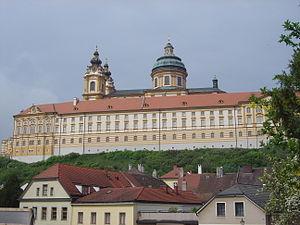
Abbaye bénédictine de Melk, Basse-Autriche: du bas (village de Melk)